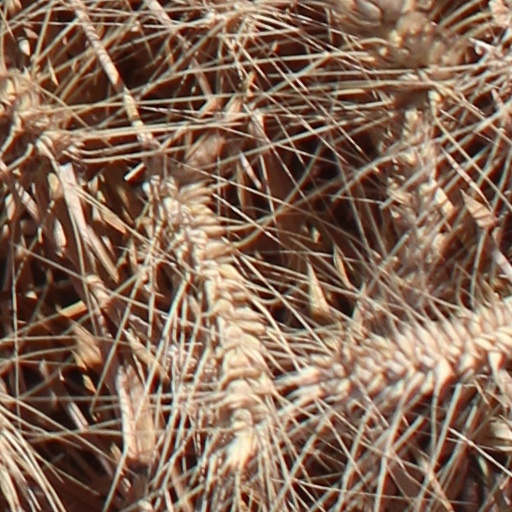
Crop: wheat